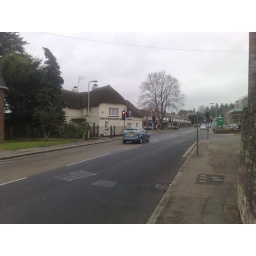
the thatched house pub along exwick road in exeter, photo taken approx 1.15pm saturday 29th november 2008